Hôtel des Deux-Ponts

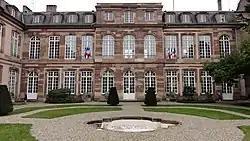
Façade and garden on Place Broglie

The Hôtel des Deux-Ponts, formerly known as the Hôtel Gayot and currently as the Hôtel du gouverneur militaire, is a historic building located on Place Broglie on the Grande Île in the city center of Strasbourg, in the French department of the Bas-Rhin. It has been classified as a Monument historique since 1921.